Delsaux Farm Cemetery

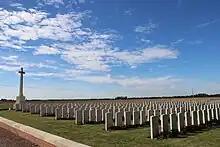

Delsaux Farm Cemetery is a cemetery located in the French municipality of Beugny (Pas-de-Calais). The military graves are maintained by the Commonwealth War Graves Commission.